Alan Kulwicki

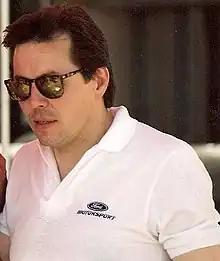
Kulwicki at Sears Point in 1991

Alan Dennis Kulwicki (December 14, 1954 – April 1, 1993), nicknamed "Special K" and "the Polish Prince", was an American auto racing driver and team owner. He started racing at local short tracks in Wisconsin before moving up to regional stock car touring series. Kulwicki arrived at NASCAR, the highest and most expensive level of stock car racing in the United States, with no sponsor, a limited budget and only a racecar and a borrowed pickup truck. Despite starting with meager equipment and finances, he earned the 1986 NASCAR Rookie of the Year award over drivers racing for well-funded teams.